Jordão Cardoso

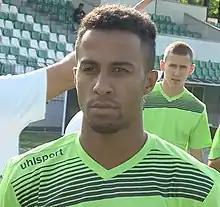
Cardoso in 2019

Álvaro Jordão Pinto Silva Cardoso (born 14 October 1996) is a Portuguese professional footballer who plays as a winger for A'Ali.